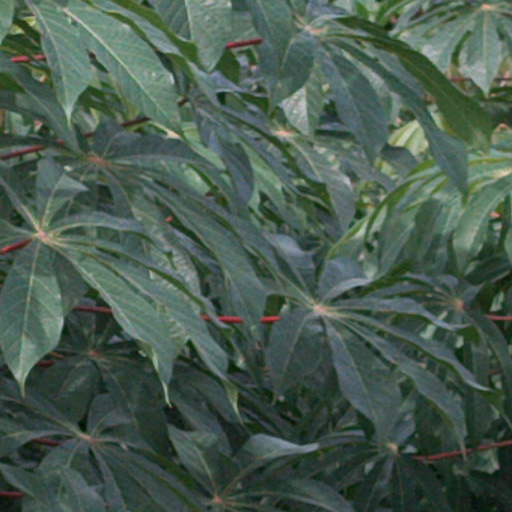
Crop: cassava